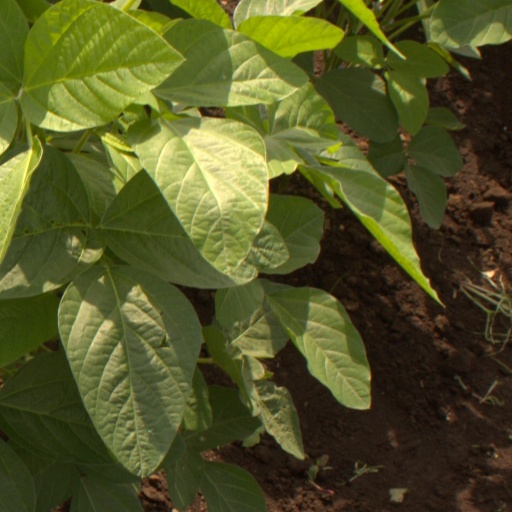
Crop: soybean